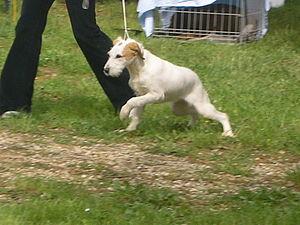
Le chien courant d'Istrie à poil dur est une race de chiens originaire d'Istrie en Croatie. C'est un chien courant de taille moyenne, d'allure robuste, à la robe à dominance blanche marquée de orange, au poil dur et long. Il s'agit d'un chien de chasse employé comme chien courant ou chien de recherche au sang, sur les vastes terrains dégagés de son pays d'origine.